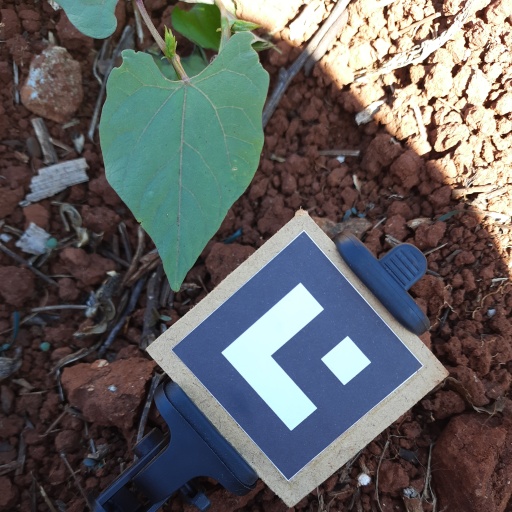
Observations: flat surface, eating holes in the edge, under shade